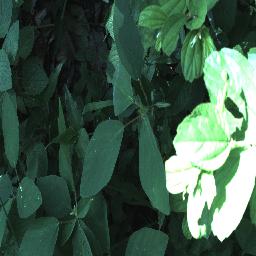
Label: chinee_apple